Seasoning (cookware)

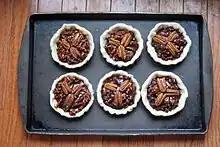
A well seasoned baking tray

In conventional seasoning, the oil or fat is converted into a hard surface at or above the high temperatures used for cooking, analogous to the reaction of drying oils. When oils or fats are heated, multiple degradation reactions occur, including decomposition, autoxidation, thermal oxidation, polymerization, and cyclization. Among other processes at high temperatures triglycerides in the oil break down into glycerol and fatty acids. The soluble glycerol then burns off creating (toxic) smoke while the fatty acids in the oil polymerise and harden.